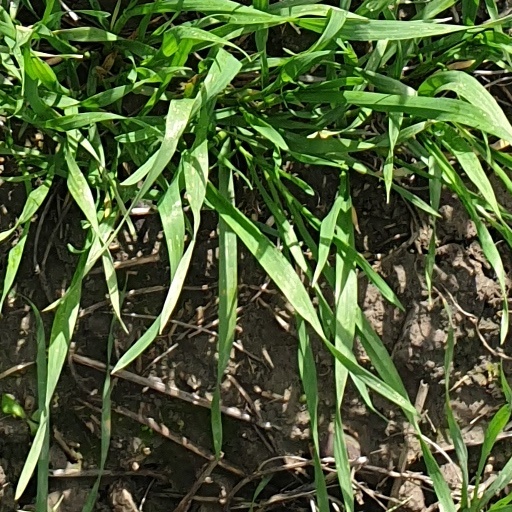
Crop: wheat